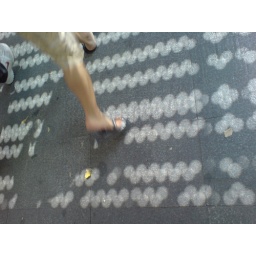
My feet in the sky of Bilbao and my head in San Francisco street